Lemmon's Presbyterian Church

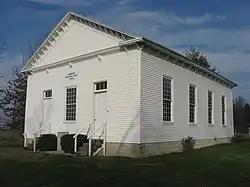

Lemmon's Presbyterian Church is a historic Presbyterian church and cemetery located near Portersville in Boone Township, Dubois County, Indiana. The church was built in 1860, and is a one-story, rectangular frame building with Greek Revival style design elements. The one-room building has a gable front roof and rests on a sandstone pier foundation. Also on the property is a contributing cemetery. The church was renovated in 1992.